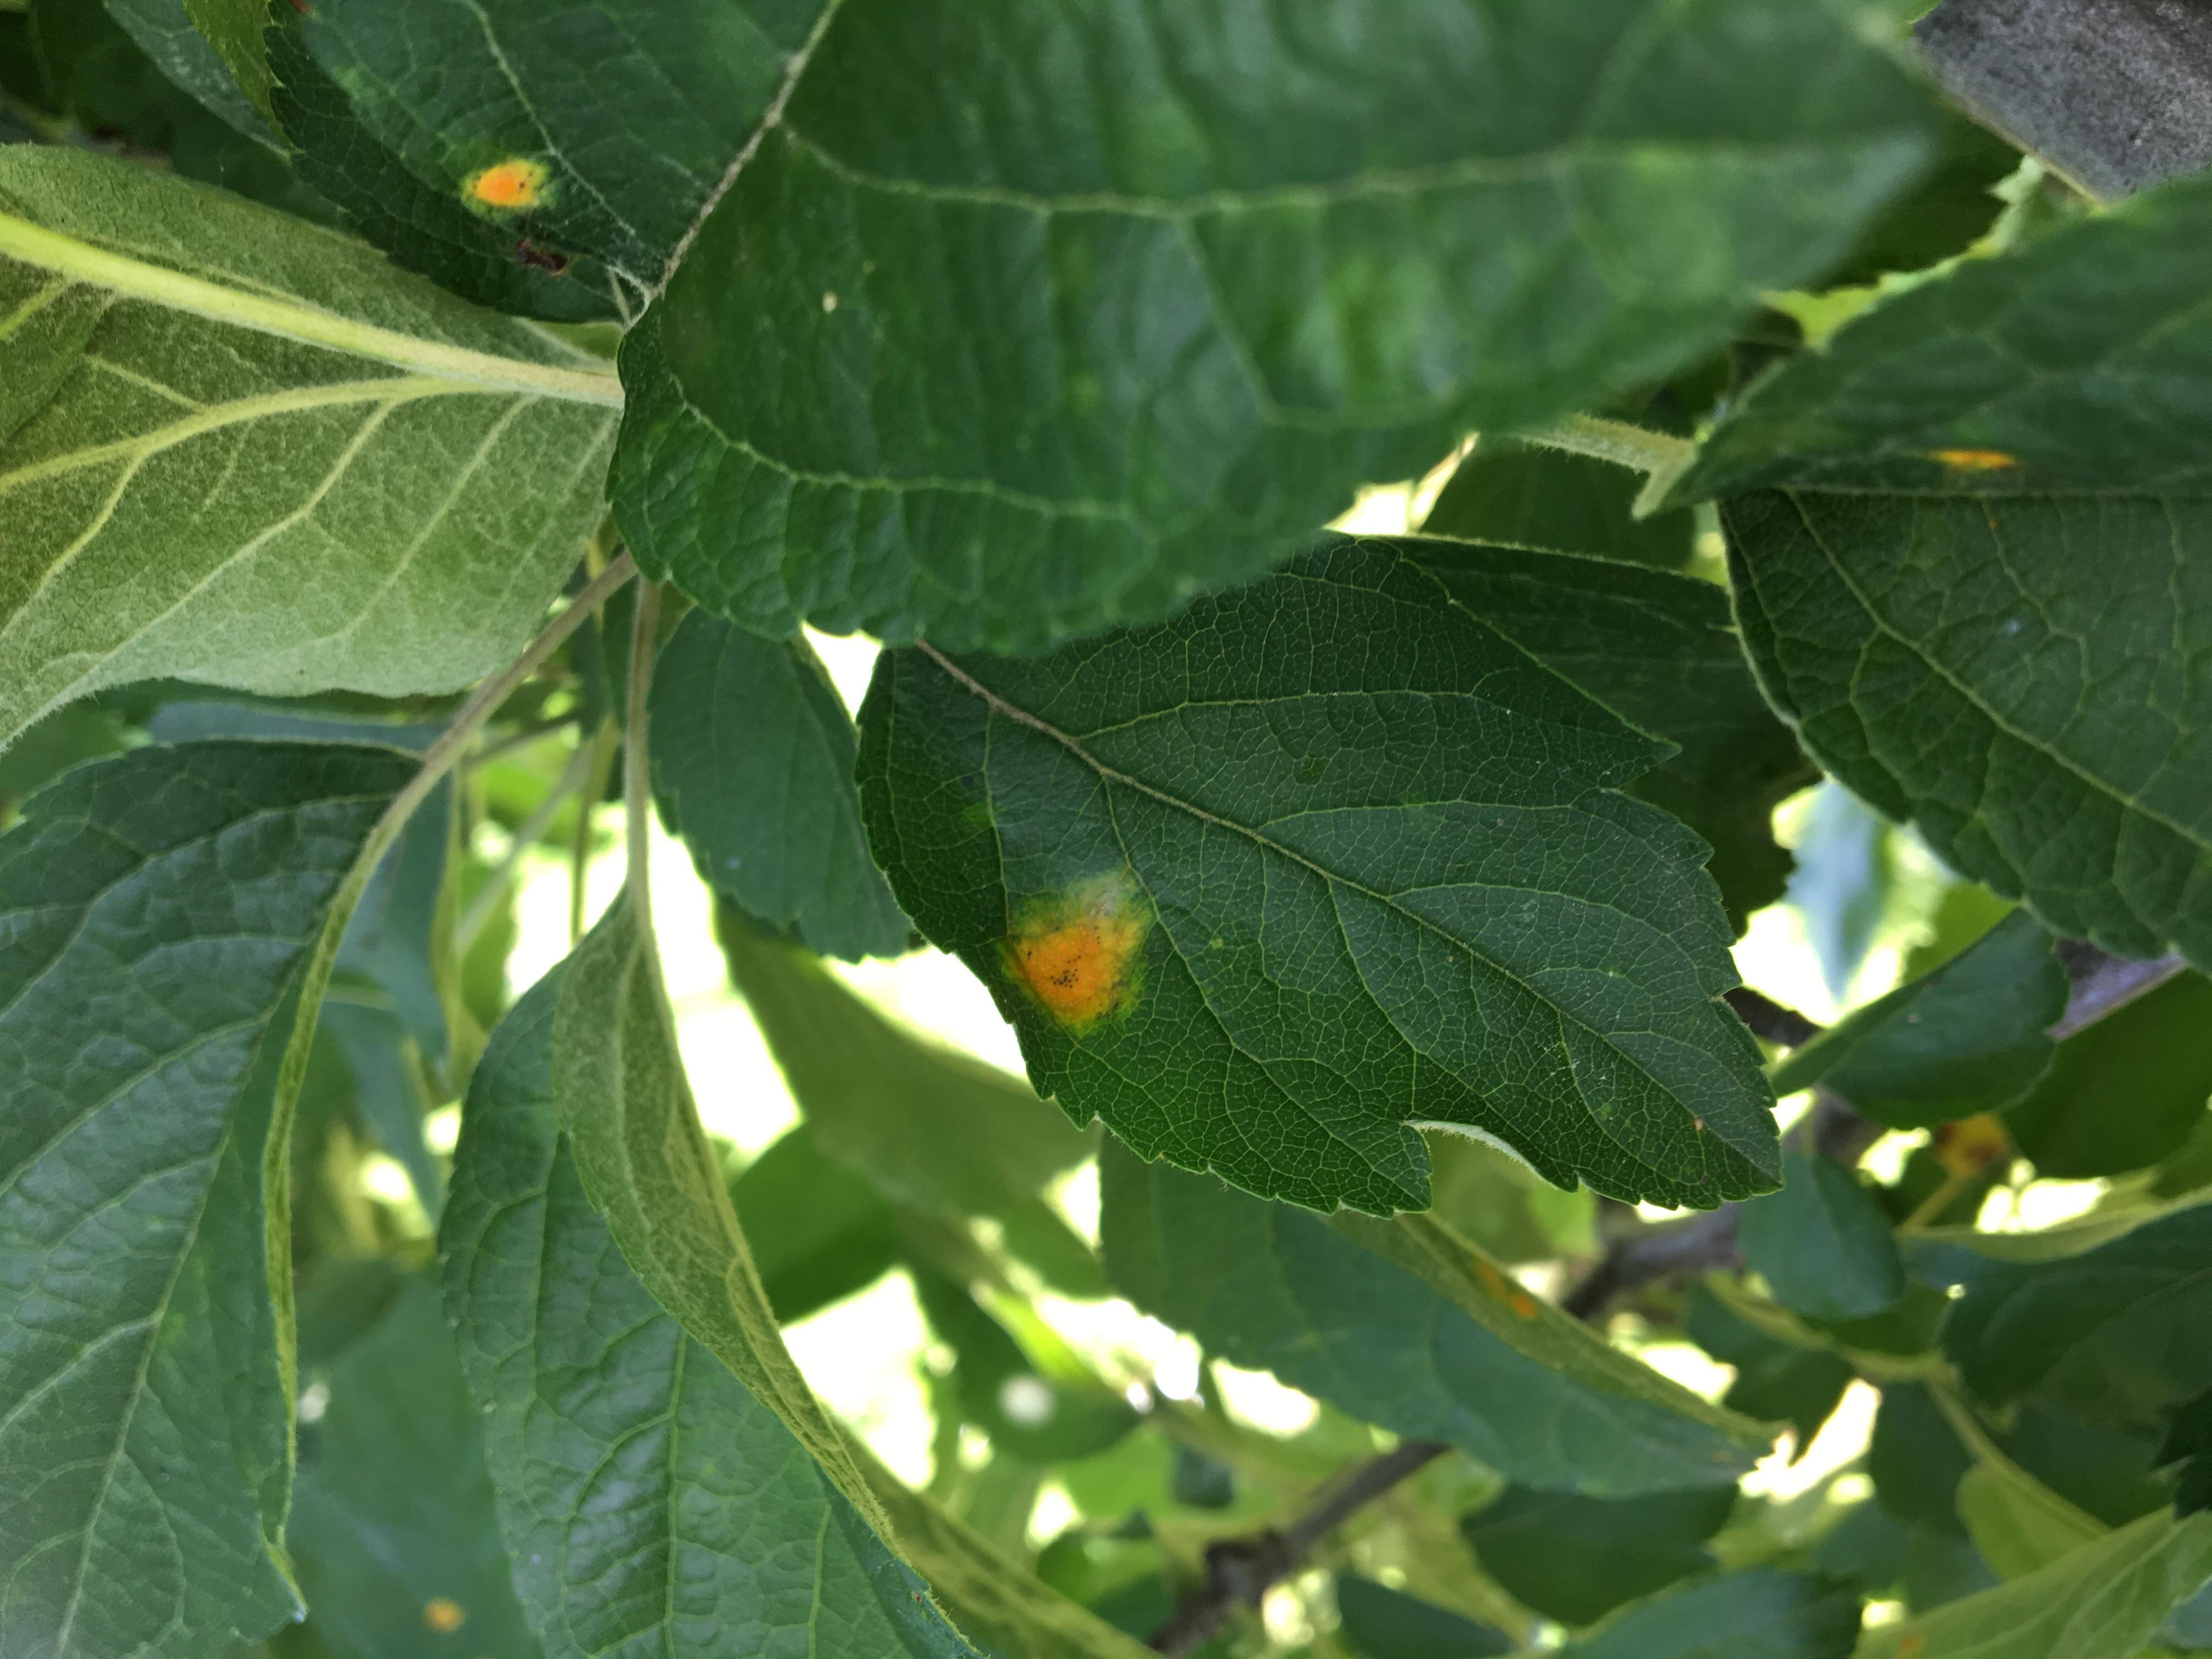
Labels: rust